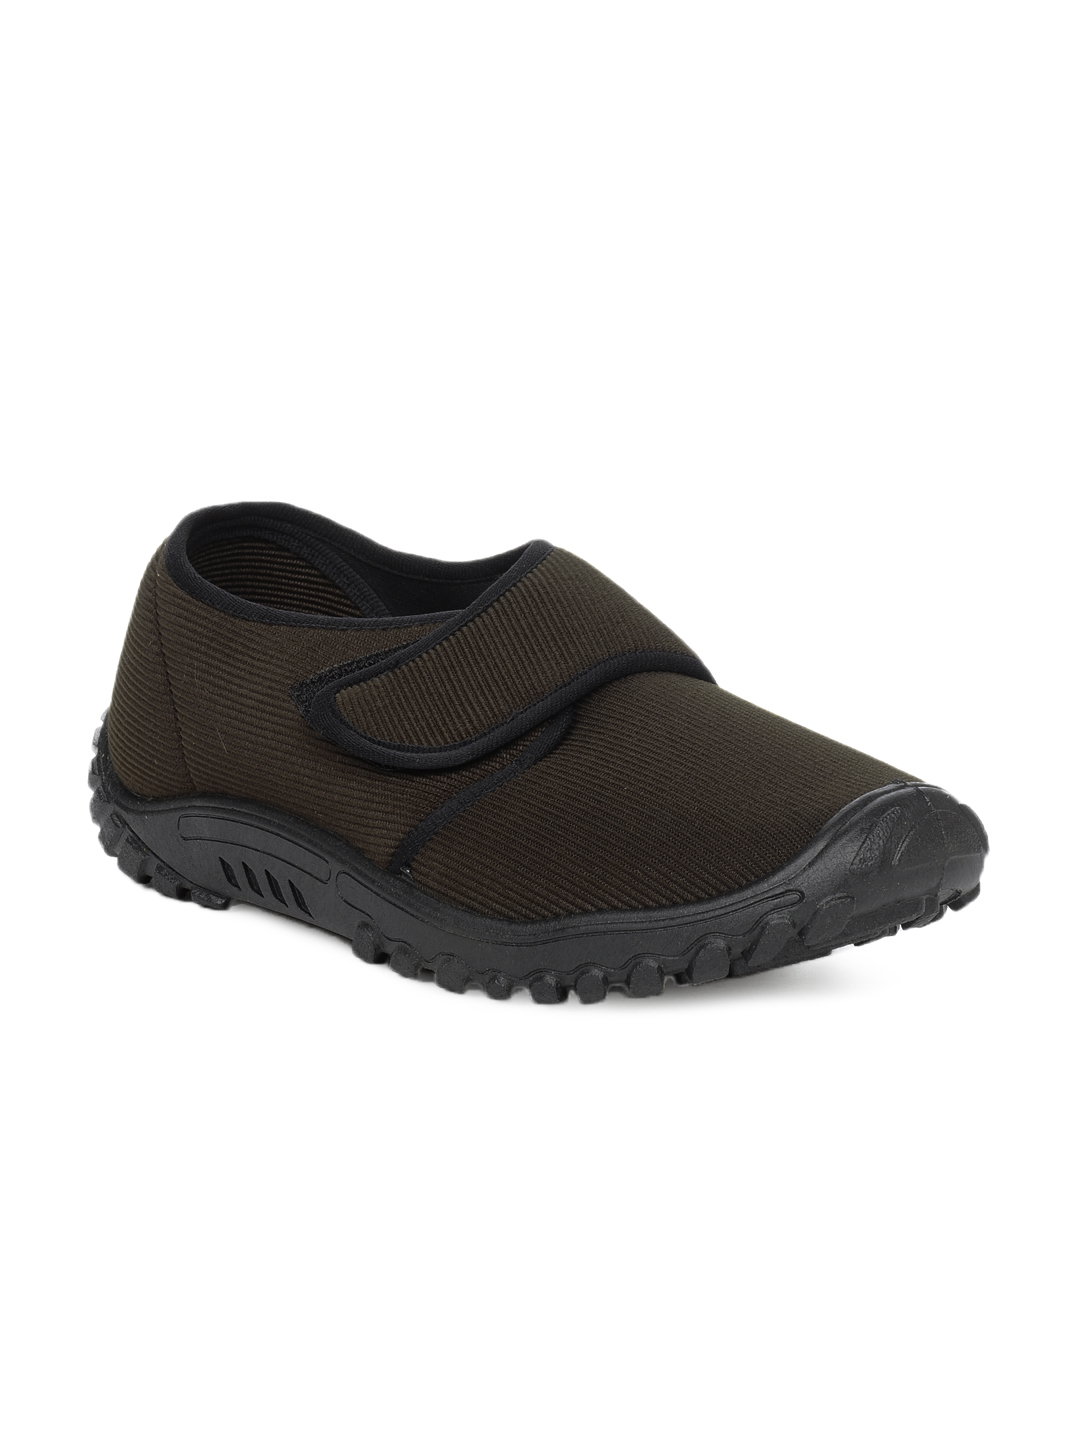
Gliders Men Brown Shoes
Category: Footwear / Shoes / Casual Shoes
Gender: Men
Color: Brown
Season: Summer 2012
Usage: Casual